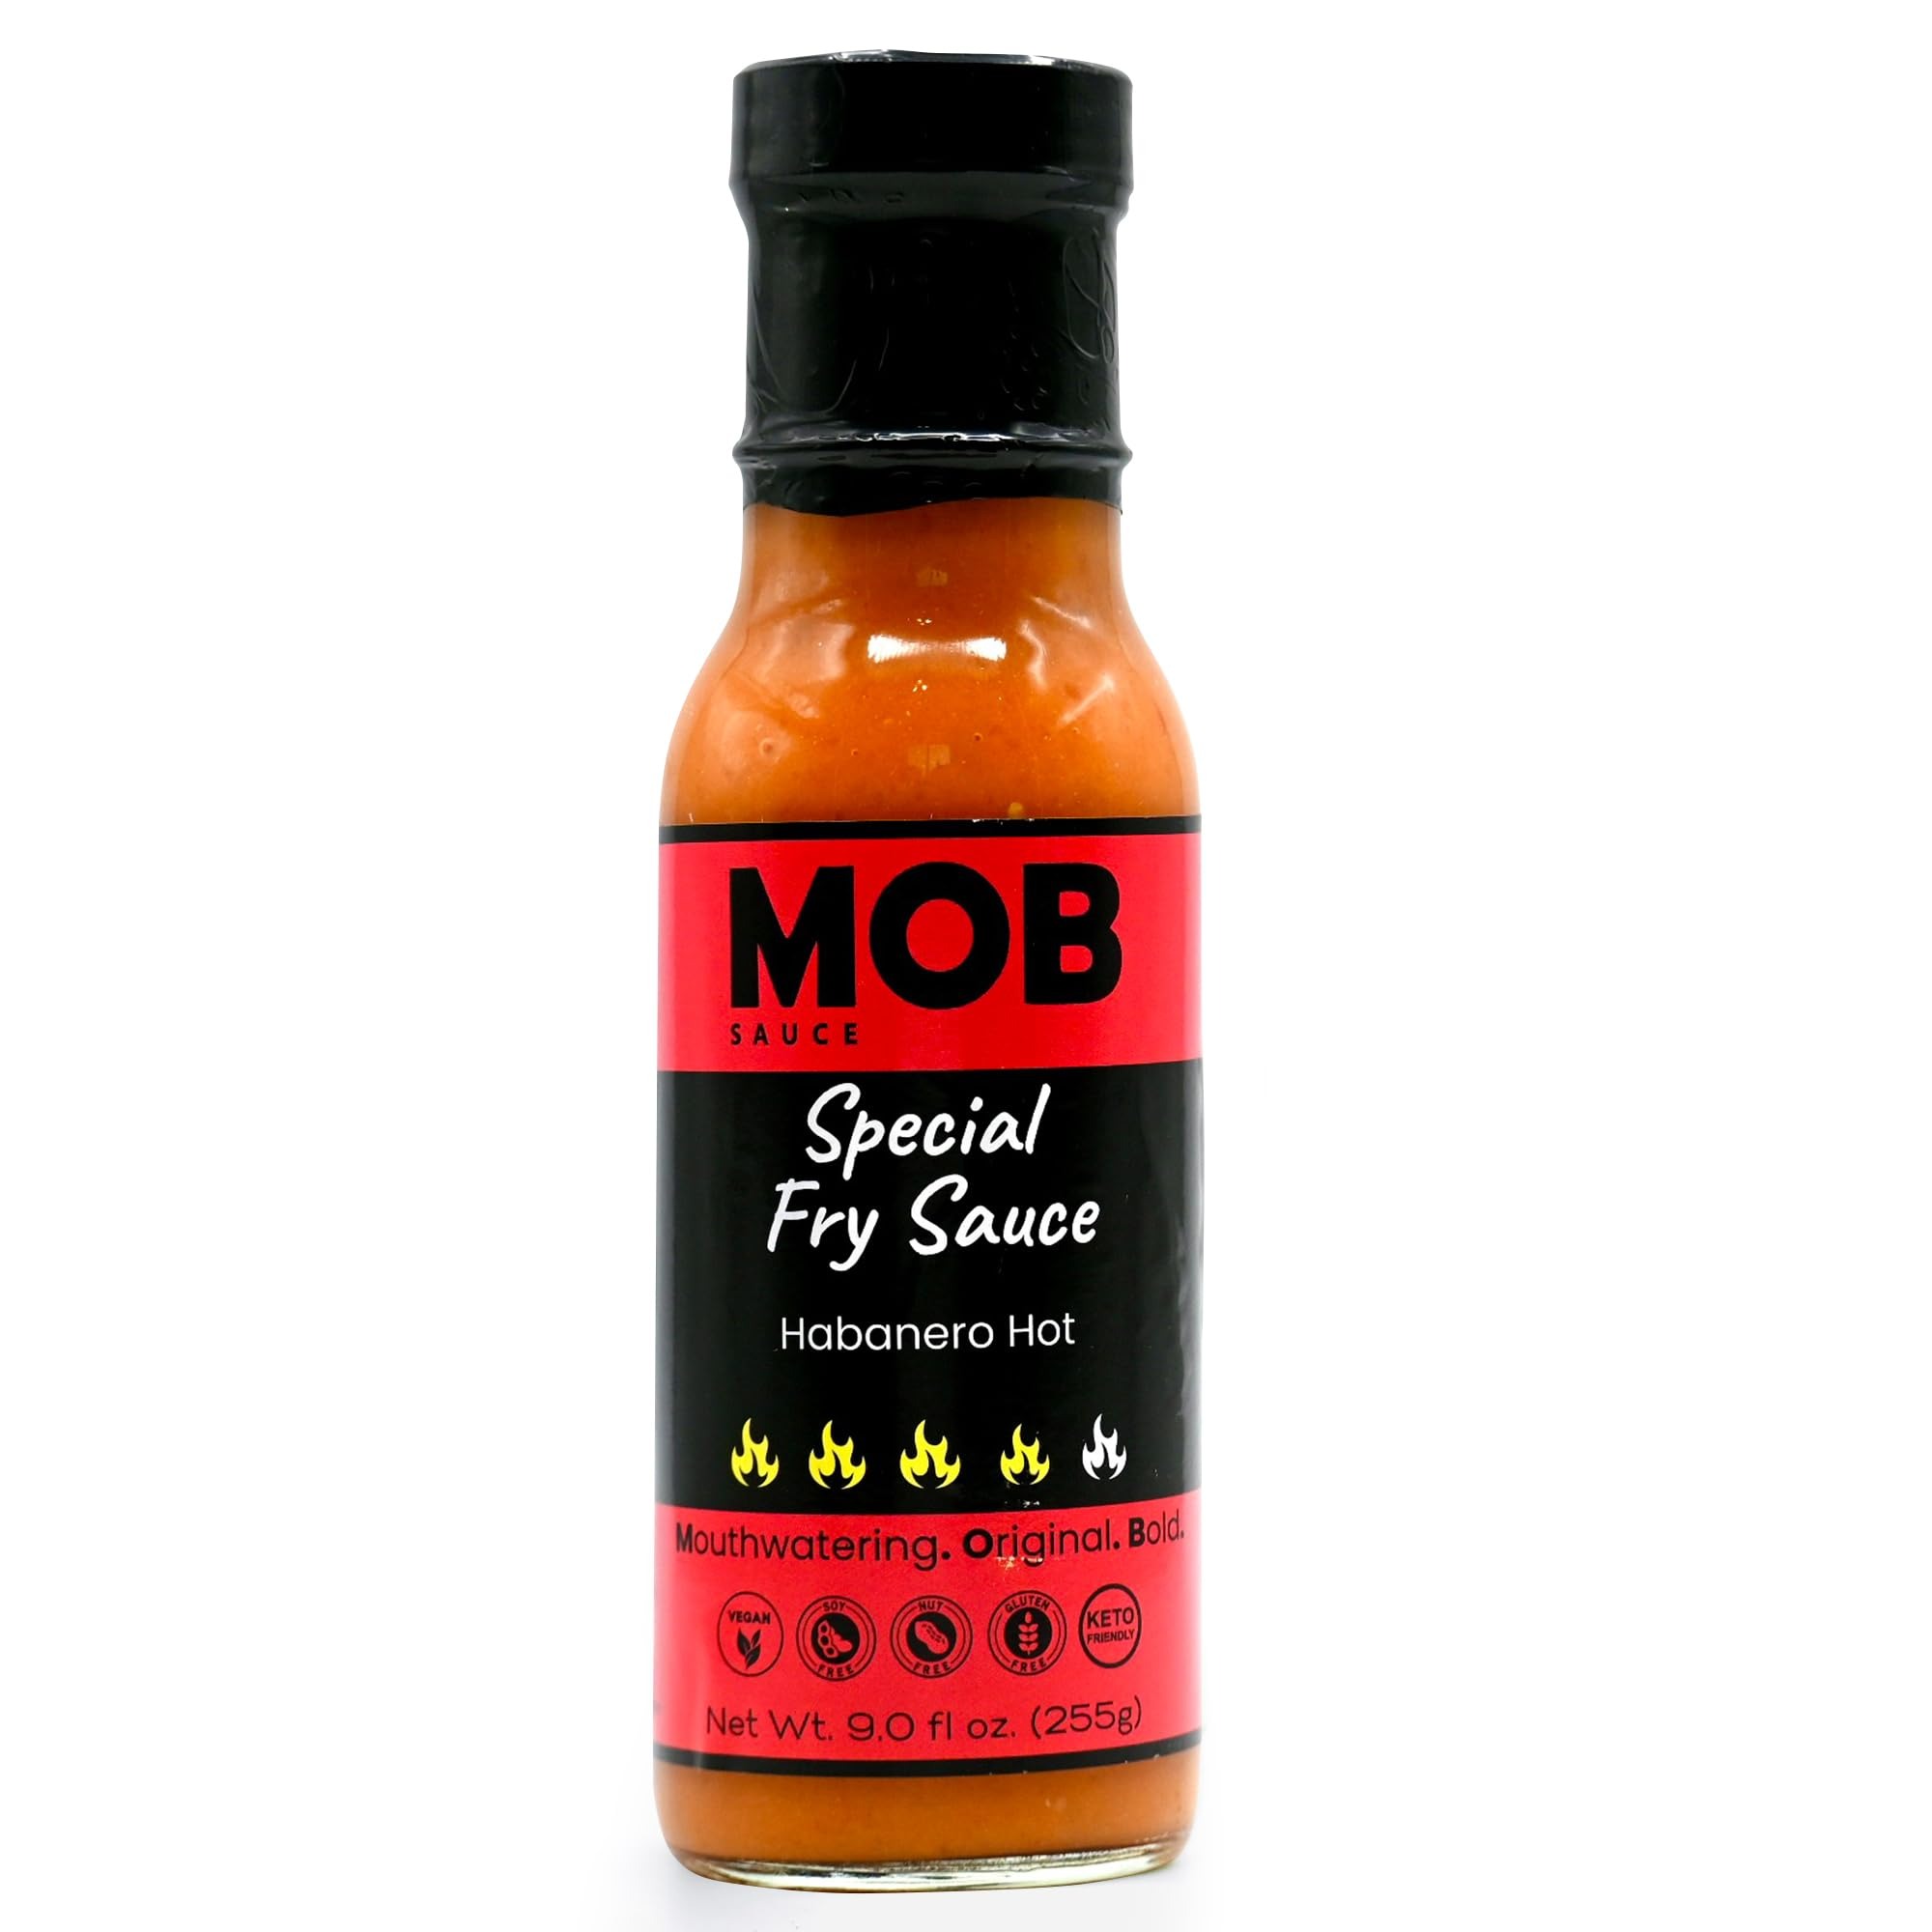
Item Name: MOB Sauce Habanero Hot Special Fry Sauce – Spicy, Plant-Based Condiment for Burgers & More that’s Vegan, Gluten-Free, Keto-Friendly with Natural Ingredients Free of Preservatives
Bullet Point 1: HABANERO HOT SPECIAL FRY SAUCE – A fiery blend, carefully crafted for health-conscious, spice lovers. It’s an enticing plant-based alternative to traditional condiments like mayonnaise, ketchup, and mustard.
Bullet Point 2: CLEAN INGREDIENTS FREE OF PRESERVATIVES – Tomatoes, Onions, Apple Cider Vinegar, Cane Sugar, Non-GMO Refined Peanut Oil, Garlic, Salt, Ground Yellow Mustard, Habaneros, Xanthan Gum. All our sauces are free of added sulfites, nitrates, and MSG.
Bullet Point 3: PLANT-BASED, VEGAN, GLUTEN-FREE & KETO-FRIENDLY – All our sauces are 100 percent plant-based and Certified Gluten-Free. In addition, our Habanero Hot Fry Sauce is soy-free with low sugar, so it’s suitable for those on a Keto diet.
Bullet Point 4: NO RANCID SEED OILS – Oils that are prone to becoming rancid include sunflower, corn, canola, and soybean. That’s why we don’t use any of these oils in our sauces. Instead, we use olive, sesame, or non-GMO refined peanut oil.
Bullet Point 5: NUT-FREE – All our sauces, including those that use non-GMO refined peanut oil, are nut-free and safe for those with peanut allergies. This is because our peanut oil undergoes extensive refining to eliminate proteins that cause allergic reactions.
Product Description: Our Habanero Hot Fry Sauce is a fiery blend designed for those who dare to explore the spicy side of life. As a plant-based alternative to traditional condiments, it blends intense habanero heat with a rich flavor profile. Perfect for dipping fries or adding a spicy twist to eggs, our Habanero Hot Fry Sauce is the ultimate choice for spice lovers seeking a healthier, plant-based option that doesn't compromise on taste. More than a sauce, it’s a celebration of taste that transforms every meal into moments of pure gastronomic delight.<p>Our sauces are 100 percent plant-based and gluten-free. We also offer sugar-free and low sugar sauces. In addition, all our sauces have clean, healthy ingredients that are free of added preservatives like sulfites, nitrates, MSG.<p>All our sauces are free from rancid seed oils, which are vegetable oils that have undergone oxidation, resulting in change in taste, odor, nutritional composition, and potential health concerns. Oxidized oils can produce free radicals, which are harmful molecules that may contribute to oxidative damage in the body. Some common oils that are prone to becoming rancid include sunflower, corn, canola, and soybean. That’s why we don’t use any of these oils in our sauces! Instead, our sauces contain olive, sesame, or non-GMO refined peanut oil. This means a fresher tasting, more flavorful, and healthy sauce for you and your family.<p>Some of our sauces use non-GMO refined peanut oil, which is actually safe for those with peanut allergies. This is because the extensive refining process our oil undergoes breaks down and eliminates the proteins responsible for allergic reactions. So that’s why our sauces are nut-free.
Value: 1.0
Unit: Fl Oz

Price: 14.99